Jermaine O'Neal

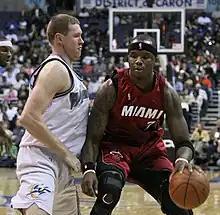
O'Neal spent one-and-a-half seasons with the Miami Heat.

The Heat went 7–5 in O'Neal's first 12 games with his new club—including a victory over the Raptors at the Air Canada Centre—as they looked to secure the fourth seed for the playoffs. The Heat eventually concluded the regular season with a 43–39 record and was seeded fifth. In the first round of the playoffs, the Atlanta Hawks defeated the Heat in seven games.